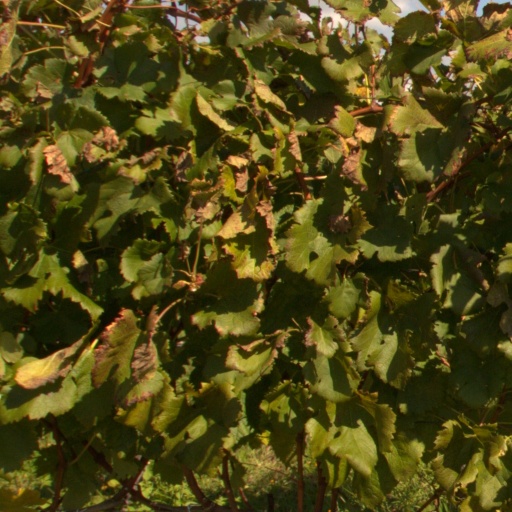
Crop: grape